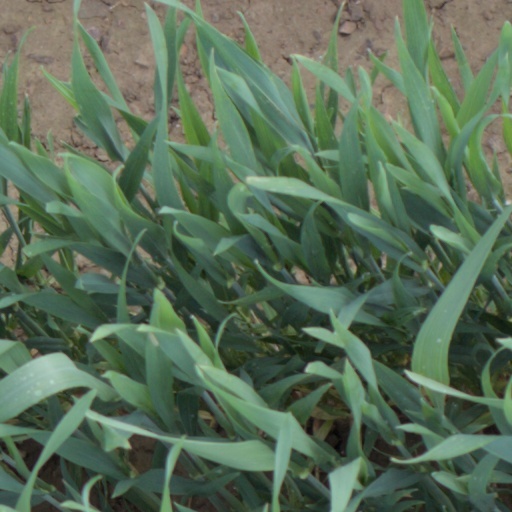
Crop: wheat